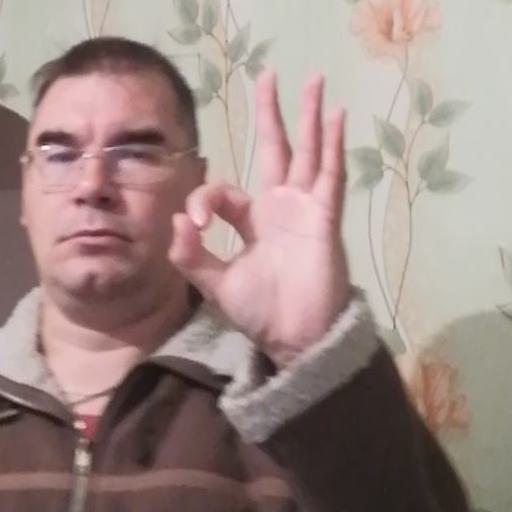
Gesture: ok